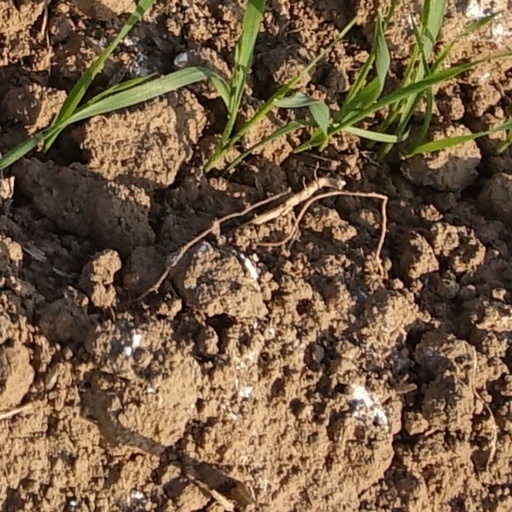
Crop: wheat